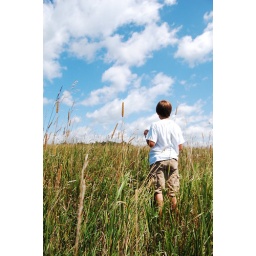
standing in a field again